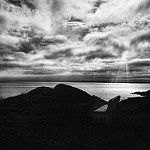
Label: sea